Montez Murphy

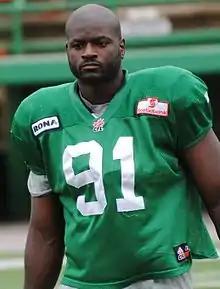

Montez Murphy (born January 6, 1982) is a former gridiron football defensive tackle. He was signed by the Kansas City Chiefs as an undrafted free agent in 2006. He played college football for the Baylor Bears.